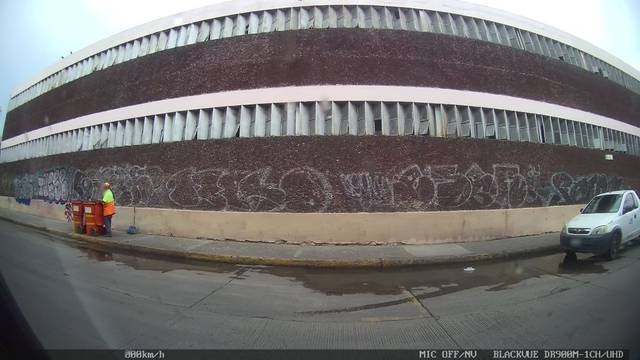
Region: Mexico
Coordinates: 21.125, -101.686